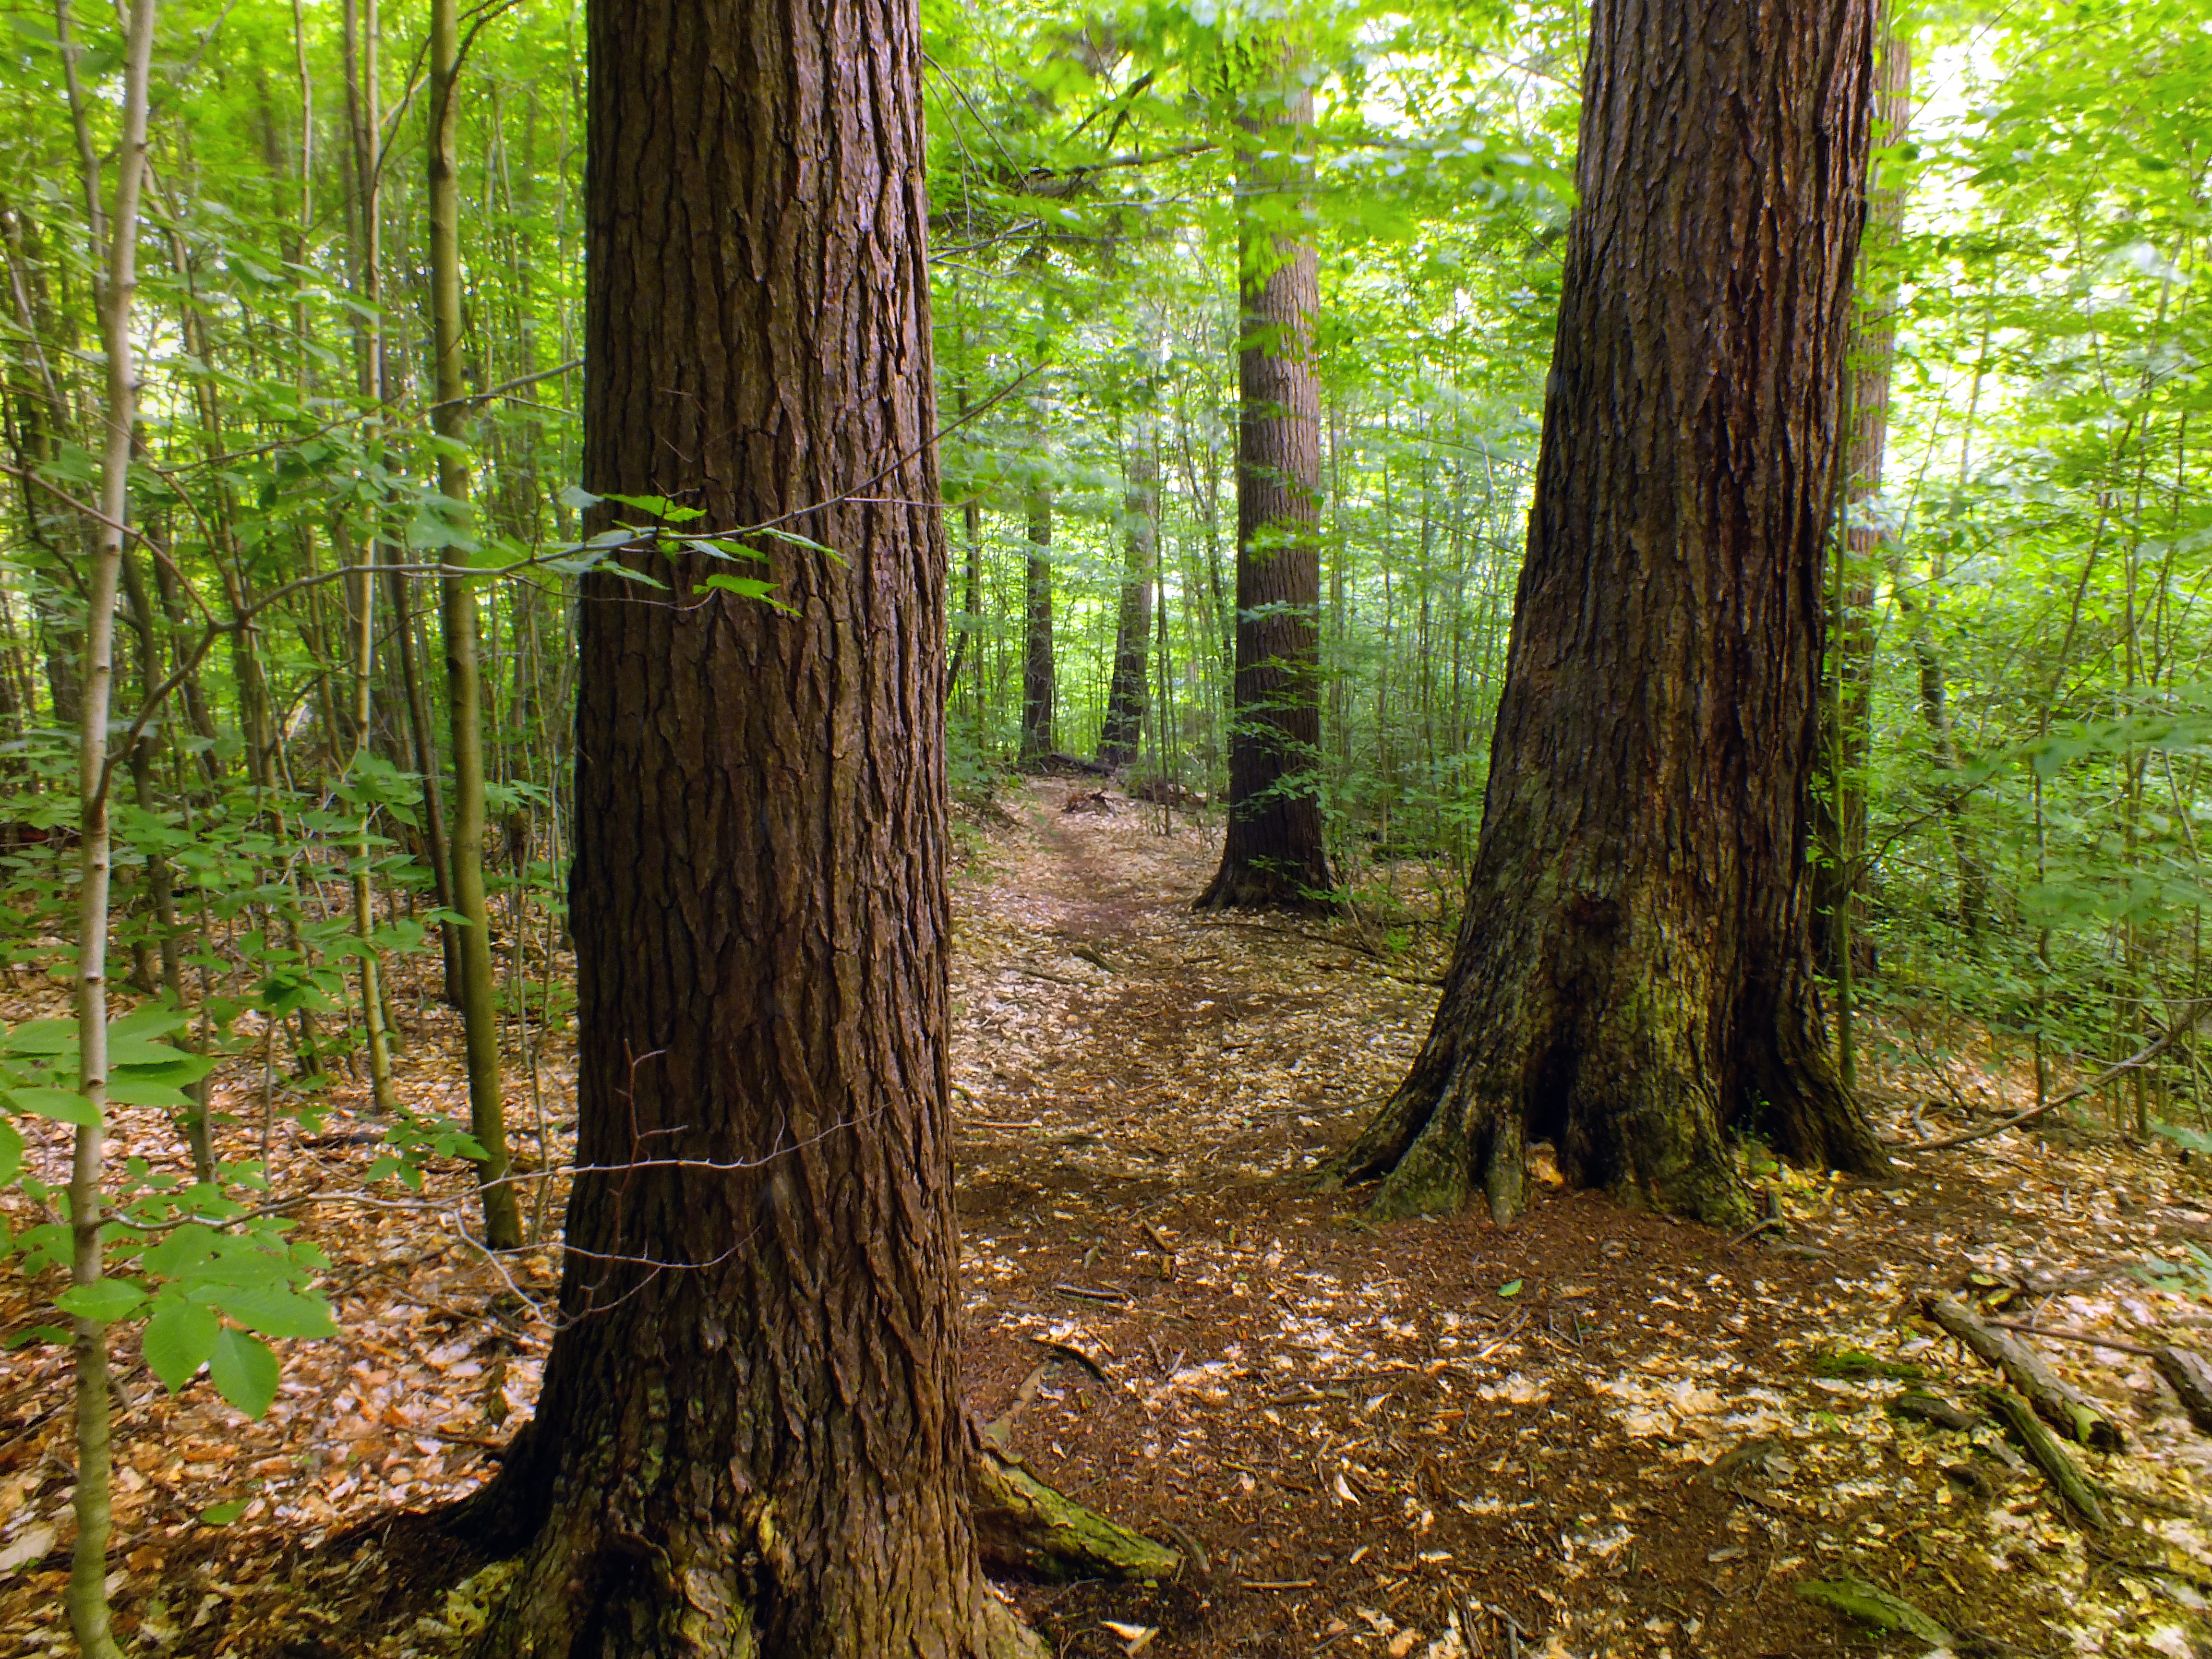
tree, nature, forest, wilderness, branch, plant, wood, hiking, trail, sunlight, leaf, trunk, spring, jungle, autumn, trees, creativecommons, coniferous, rainforest, deciduous, pennsylvaniawilds, hemlocks, easternhemlocks, tsugacanadensis, pennsylvania, oldgrowthforest, relictforest, mckeancounty, tionestascenicarea, grove, woodland, habitat, ecosystem, biome, old growth forest, natural environment, plant stem, woody plant, temperate broadleaf and mixed forest, temperate coniferous forest